Minor Premise (film)

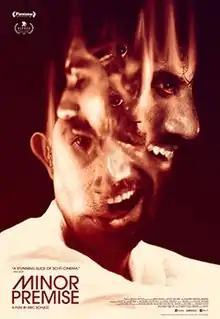
Official release poster

Minor Premise is a 2020 American science-fiction thriller film directed by Eric Schultz in his directorial debut. He co-wrote the script alongside Justin Moretto and Thomas Torrey. The film stars Sathya Sridharan, Paton Ashbrook, and Dana Ashbrook.